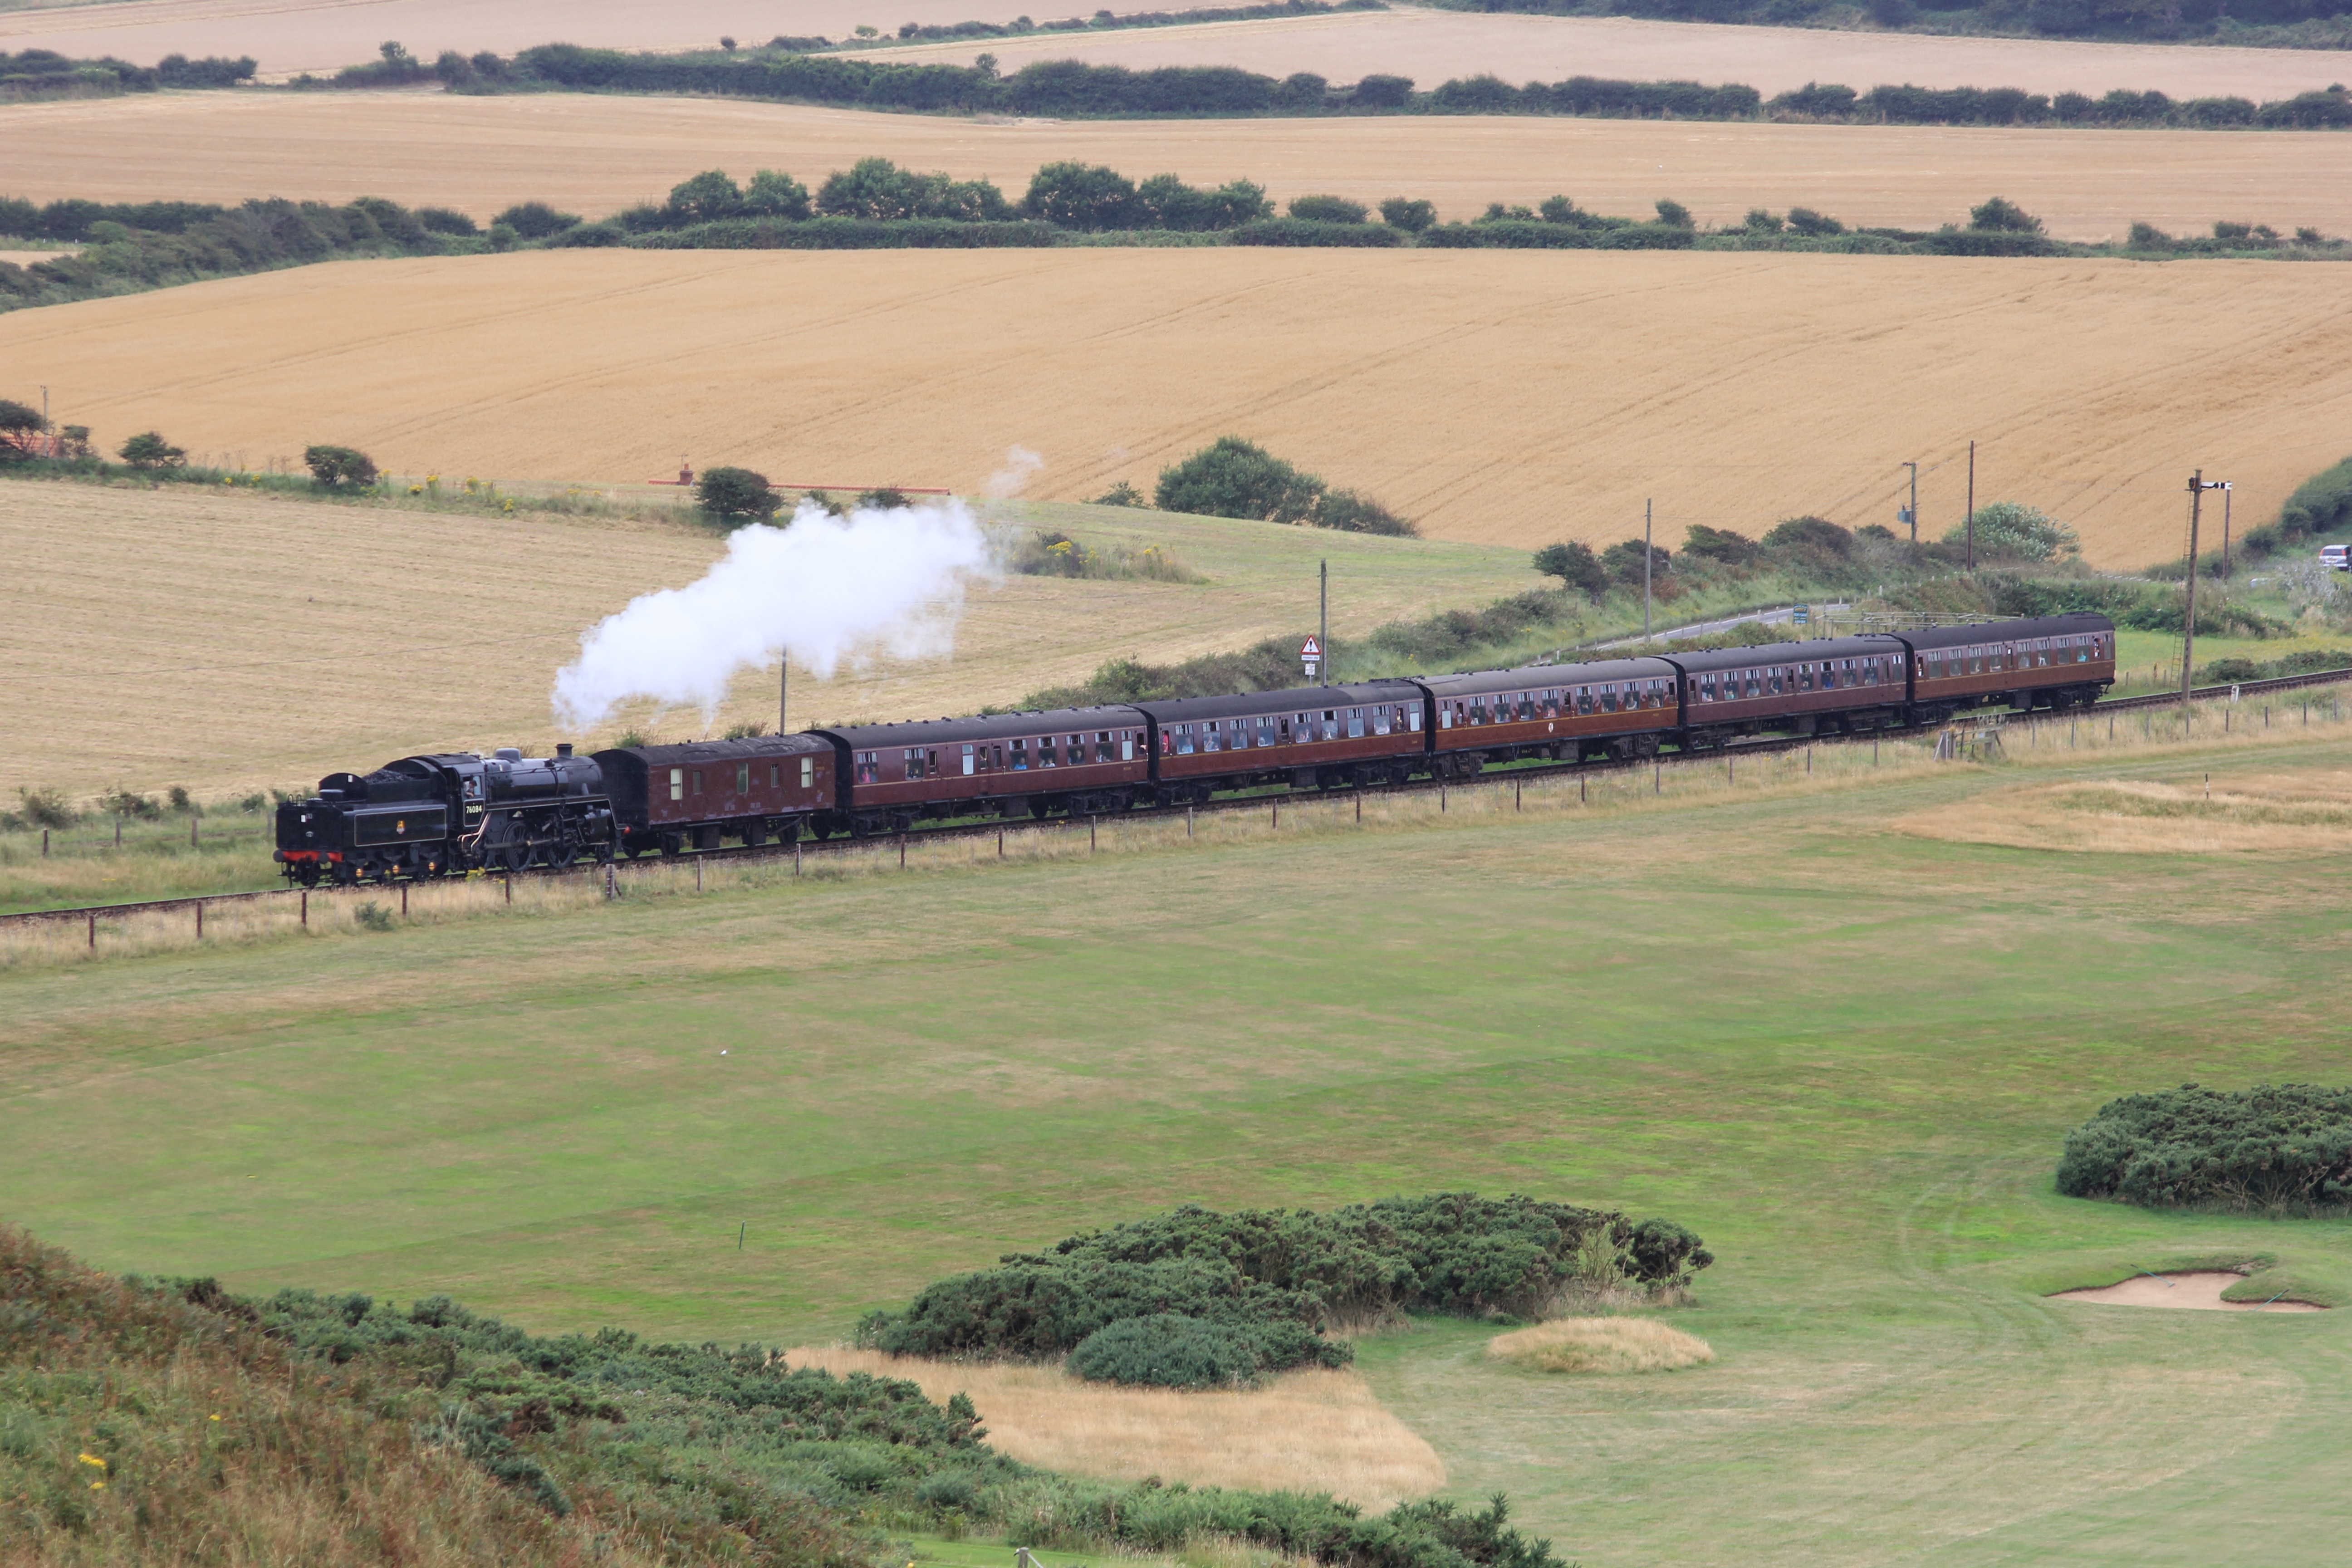
landscape, field, farm, steam, hill, train, transport, vehicle, plain, locomotive, race track, levee, old train, rail transport, rural area, steam train, aerial photography, atmosphere of earth, sport venue